Morea expedition

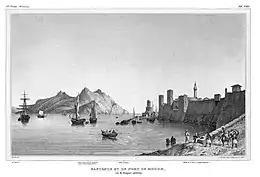
The fortress of Methoni, taken by General Antoine-Simon Durrieu

After a boat passage without problems, the first convoy transporting the two first brigades arrived on 28 August in Navarino bay, where the joint Franco-Russo-British squadron was berthed. With the Egyptian army ensconced between Navarino and Methoni, the landing was risky. After a two-hour meeting between General Maison and Admiral Henri de Rigny, who came to meet him aboard the "Conquérant", the fleet sailed toward the Messenian Gulf, whose southern entrance was protected by a fort held by the Ottomans in Koroni. The expeditionary corps reached the northwest part of the Gulf and began disembarking on the evening of 29 August with no opposition, and finished on 30–31 August. Soldiers pitched camp north of the plain of Koroni, ten minutes north of the ruins of ancient Coronea (near Petalidi), on the banks of the rivers "Djane" (for the General Staff), "Karakasili-Karya" and "Velika". A proclamation by governor Ioannis Kapodistrias had informed the Greek population of the imminent arrival of a French expedition. It was said that the locals would have rushed up before the troops as soon as they set foot on Greek soil to offer them food. The 1st brigade commanded by Tiburce Sébastiani let the camp on 8 September for Koroni, on the heights of which it installed its camp. The 3rd brigade (2nd convoy), which had been carried by a fleet that sailed against a storm on the night of 16 September and lost three ships (including the brig "Aimable Sophie" which transported 22 horses of the 3rd Chasseur Regiment), managed to land at Petalidi on 22 September. On the 26th, it joined by sea the 2nd brigade, which had already moved by foot from Petalidi on 15 September and settled its "camp of Djalova" near Navarino. At their arrival on the Greek soil, the French found a country that had just been ravaged by Ibrahim's troops: villages razed to the ground, agricultural crops entirely burned and a population still living under a yoke of terror, starving and secluded in caves.I took the Venetian roadway from Modon, through the layers of ash and the coals of the olive trees whose valley was once shaded. Some caves open sadly on the way. In place of the villages, kiosks and towers that hung on the mountain's half-slope, one sees nothing any more but long charred walls, and the huts of the Pasha's troops in the form of clay boats, moored at the feet of the mountains. Once, I headed to the remains of a Byzantine church, where I thought I saw collapsed marble; but it turned out that the porch and the circuit were strewn with white skeletons. — Edgar QuinetThe day after we arrived, we went ashore, where the most dreadful spectacle I had seen in my life awaited me. In the middle of a few wooden huts built on the shore, outside the city (Navarino), of which only ruins remained, circulated, hasty and ragged, men, women, children, who had nothing left human in features: some without noses, others without ears, all more or less covered with scars; but what moved us at the last point was a little child of four or five years old whom his brother led by the hand; I approached him: his eyes had been gouged out. Turks and Egyptians spared no one in this war. — Amaury-Duval